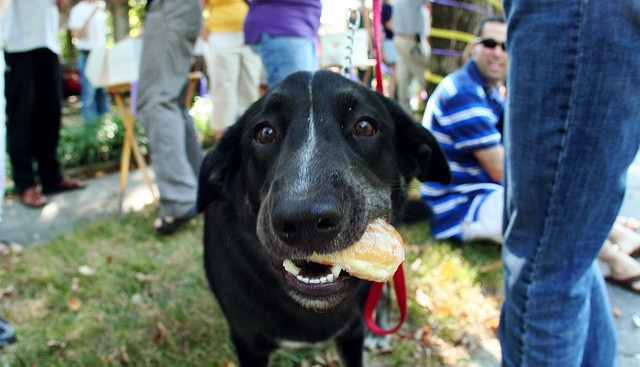
a black and white dog and some people
A large black dog with food sticking out of it's mouth.
a cute black dog holding onto a donut
A dog has a piece of bread in his mouth.
A black dog holding food in his mouth, surrounded by people.